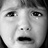
Emotion: sad